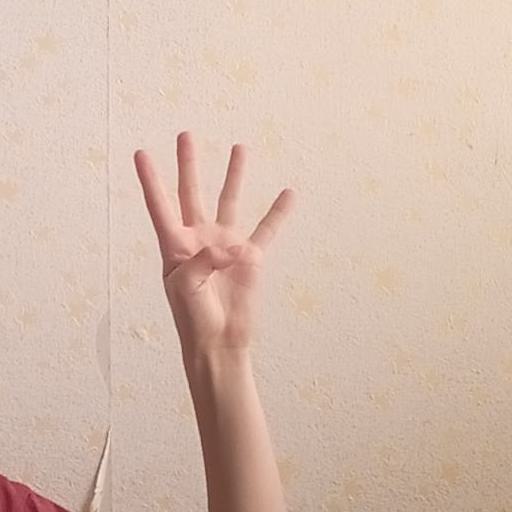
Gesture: four